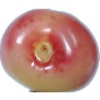
Label: Cherry Rainier 1